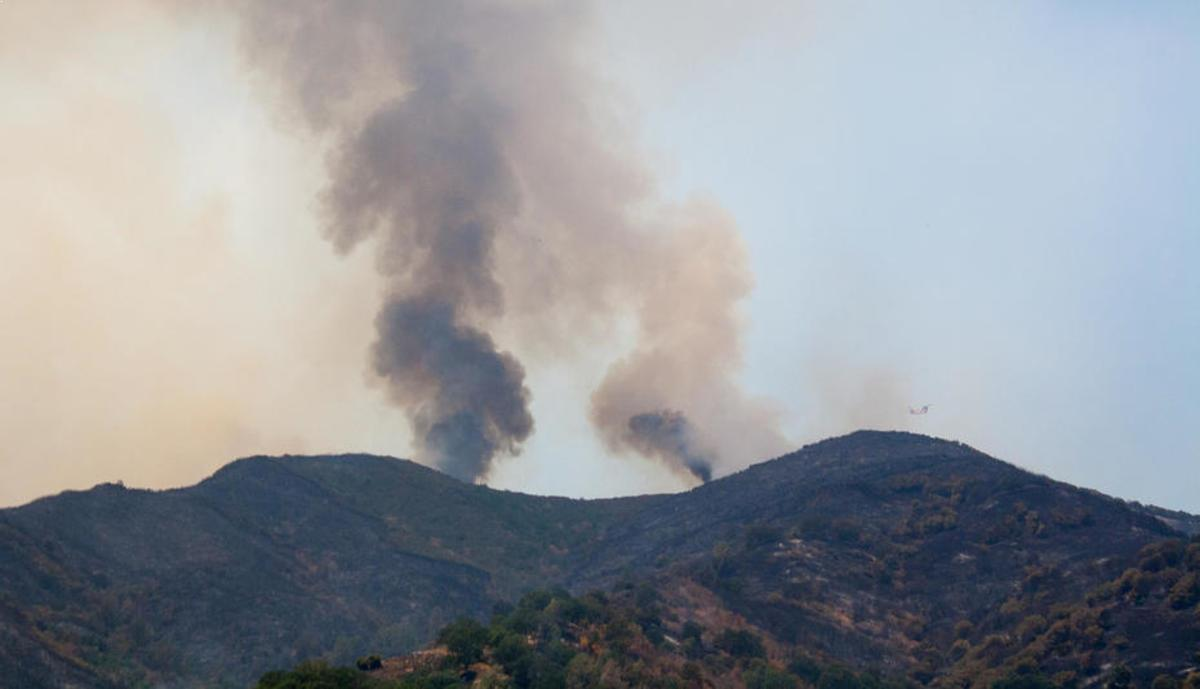
Fire: no
Smoke: yes